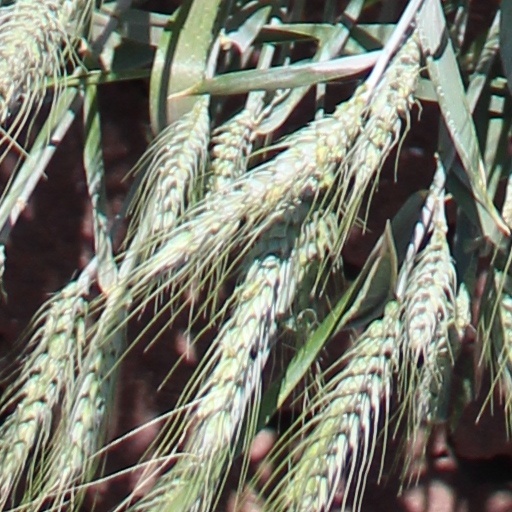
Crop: wheat